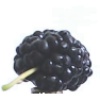
Label: mulberry